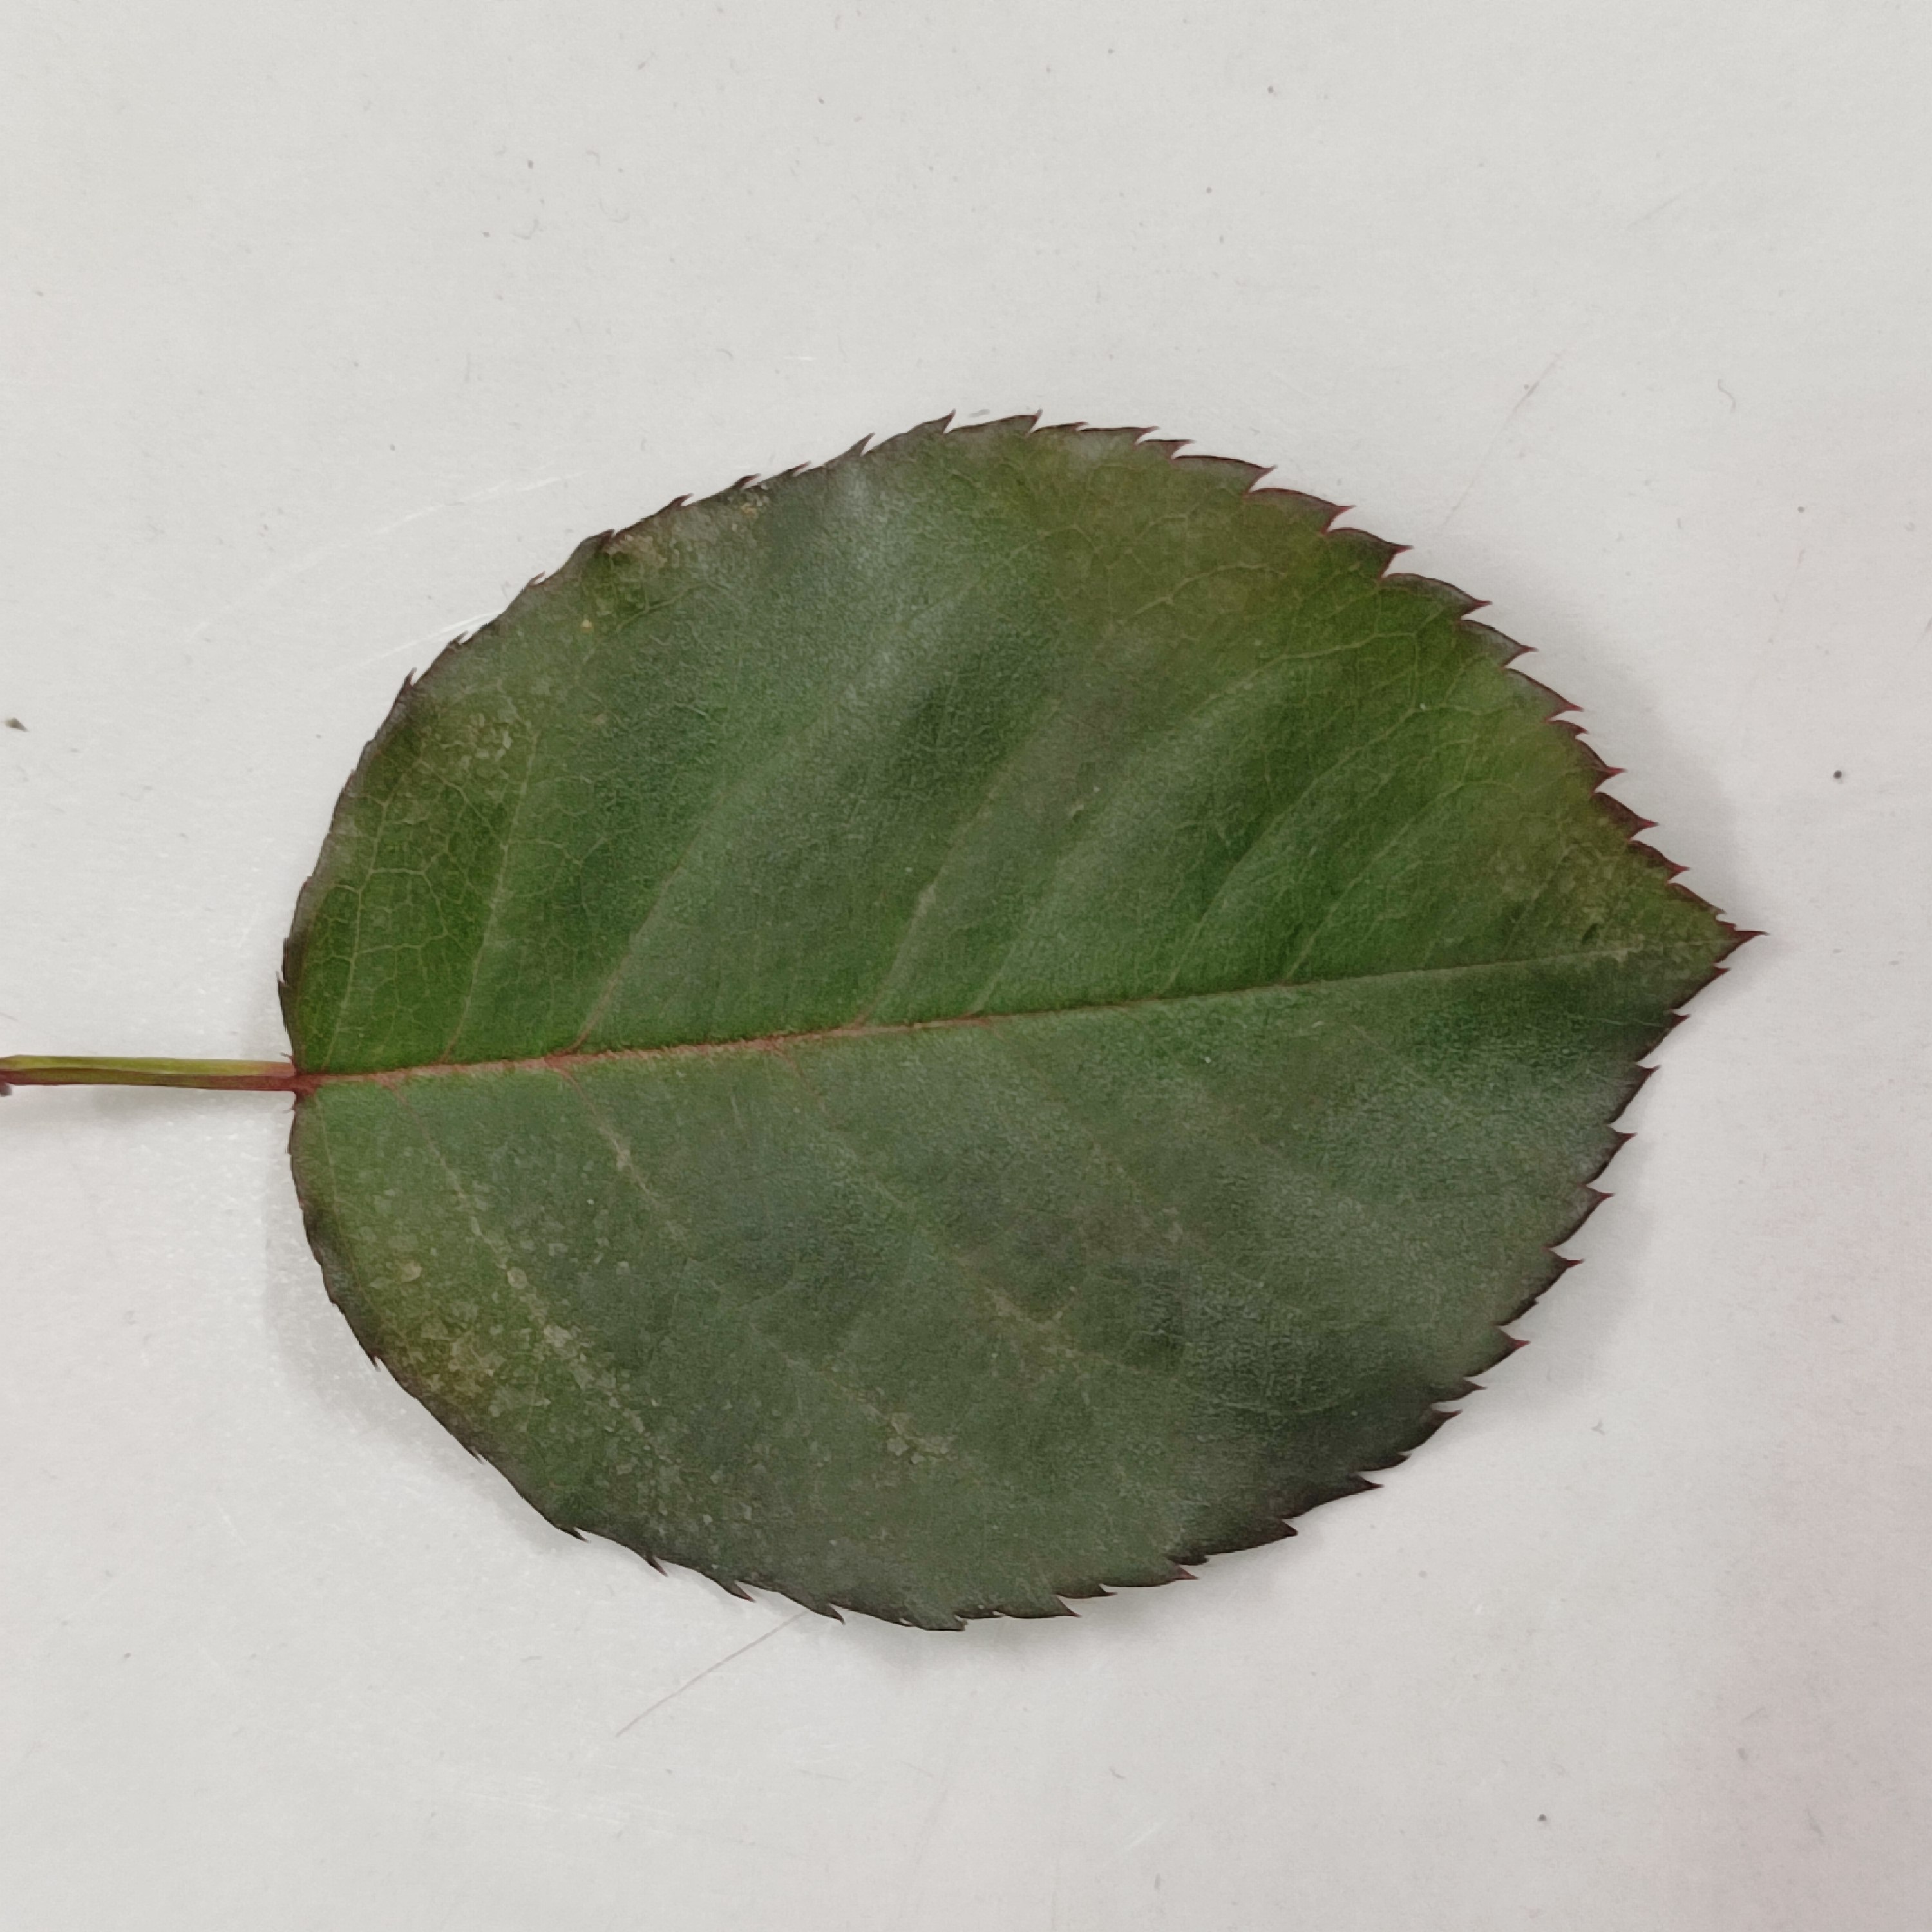
Label: Healthy Leaf